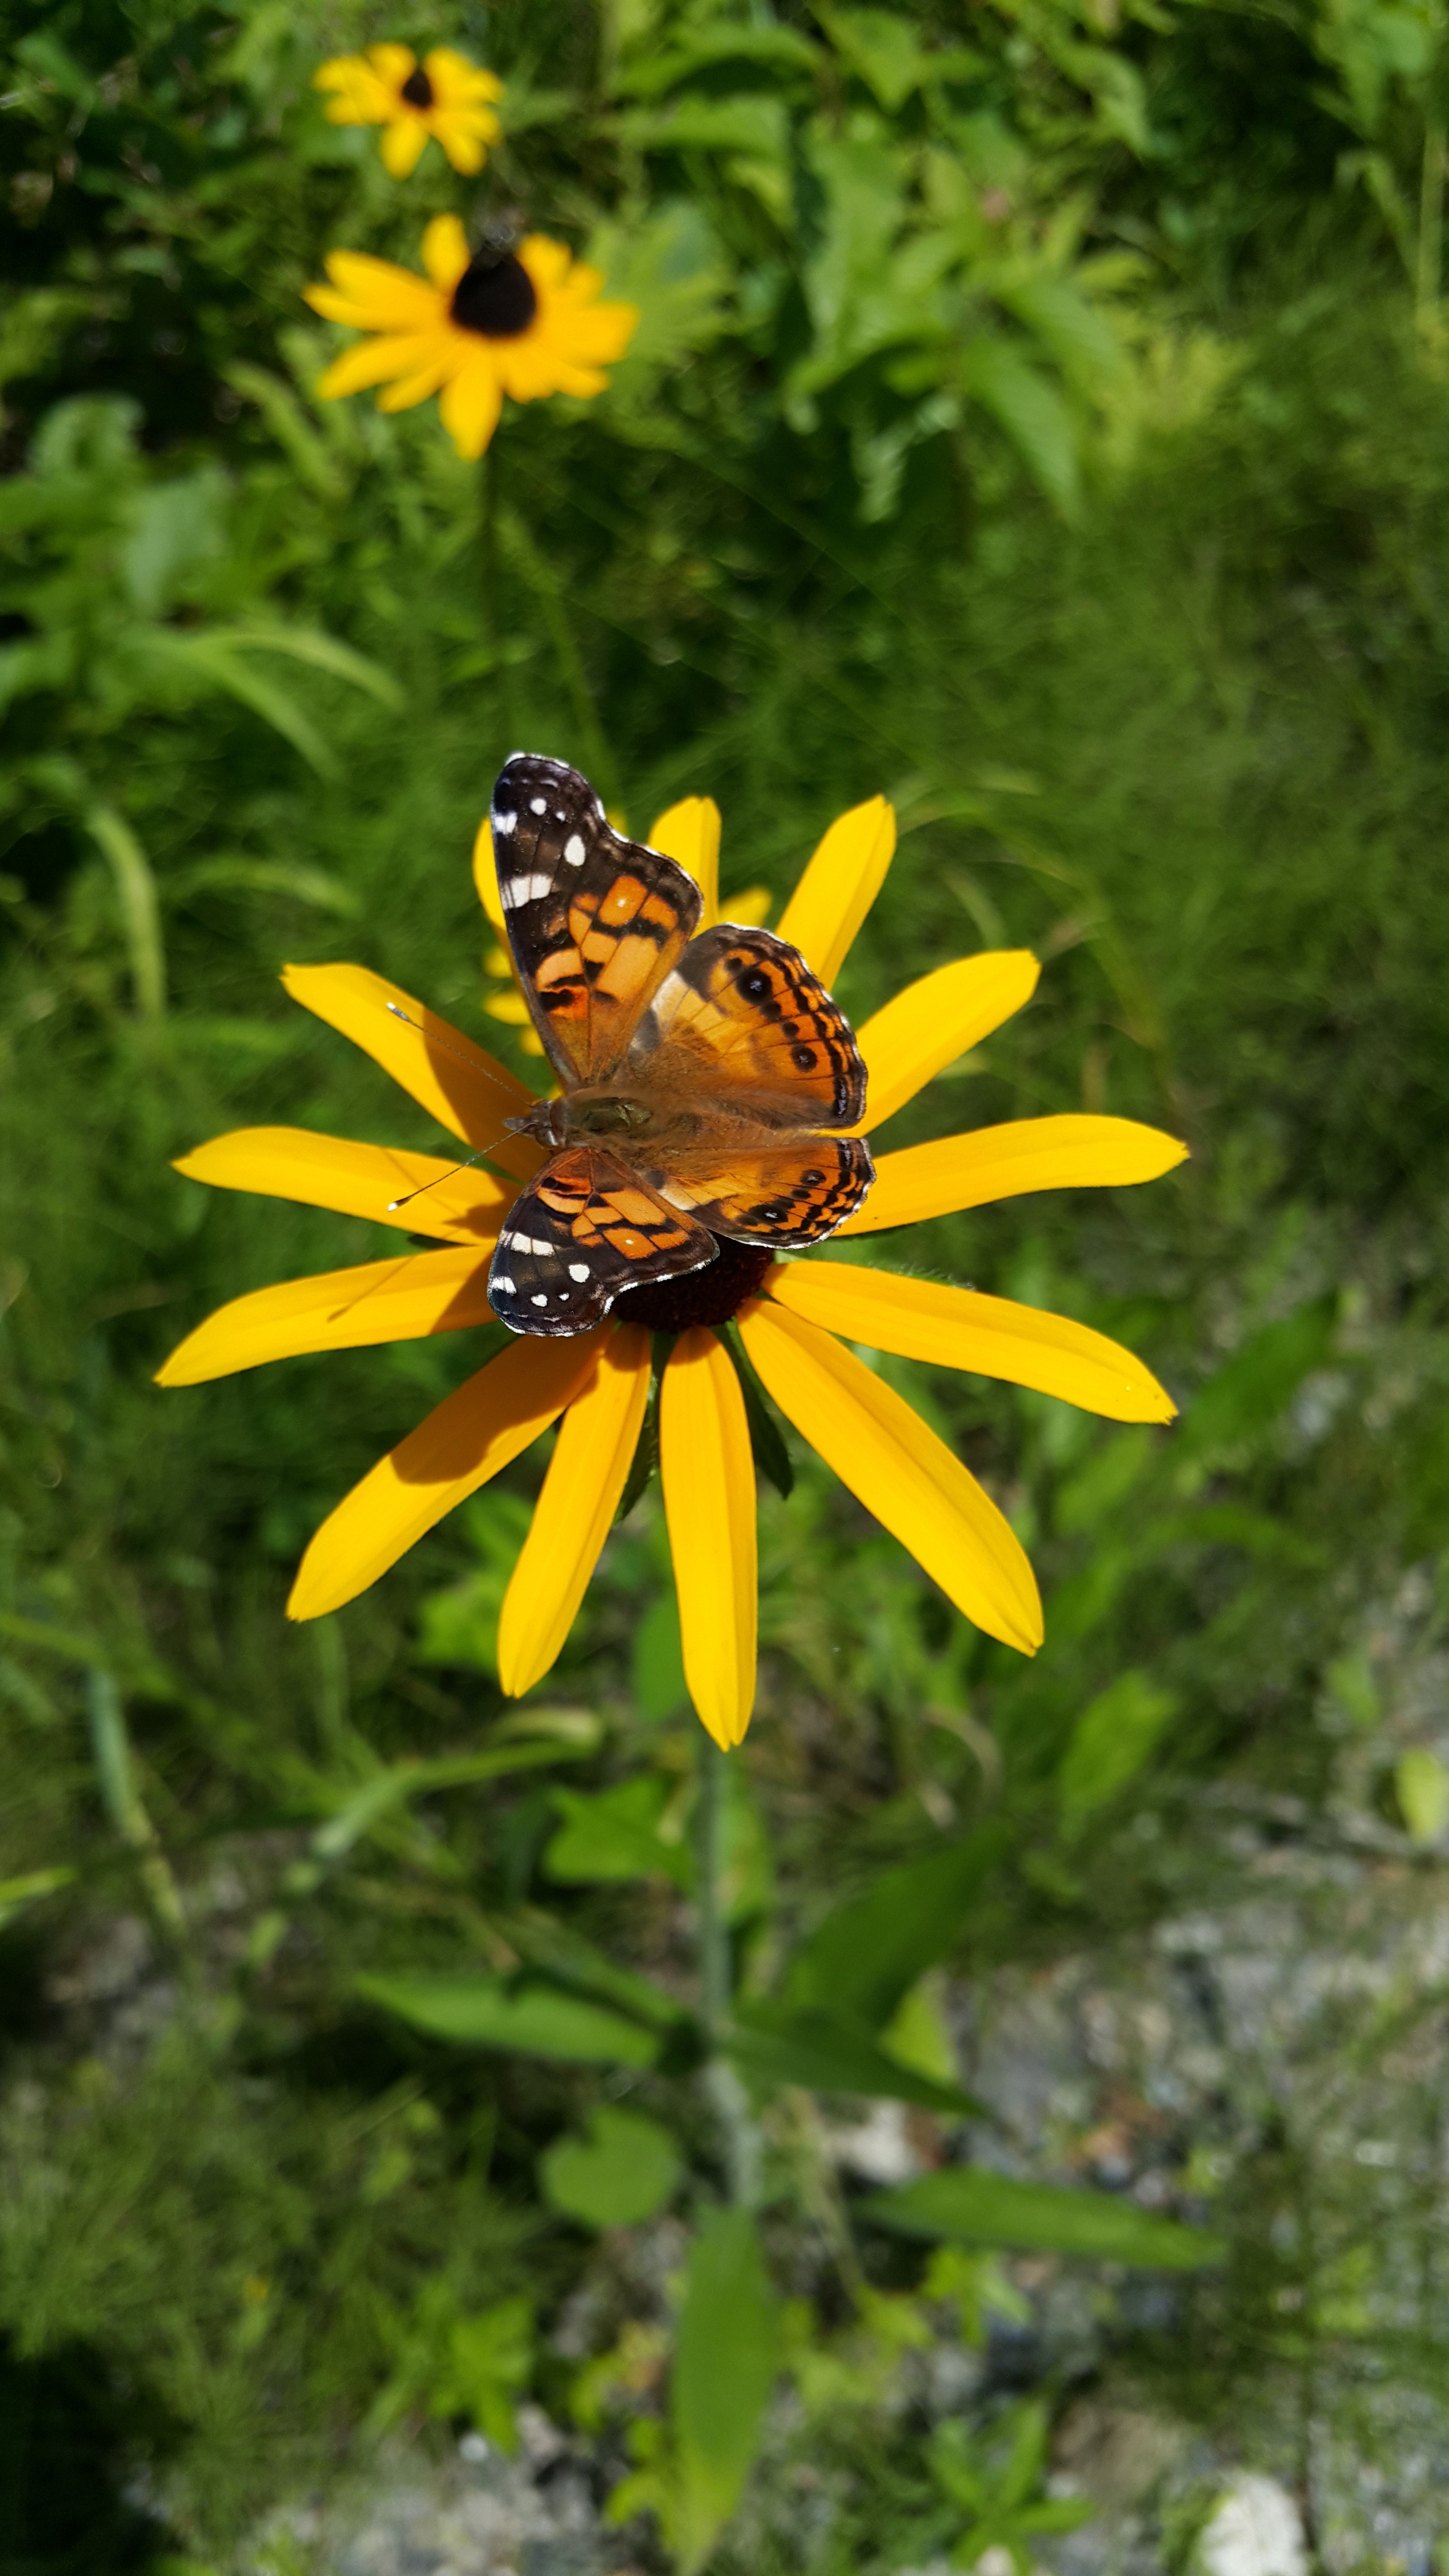
nature, plant, meadow, leaf, flower, summer, wildlife, spring, insect, botany, butterfly, yellow, garden, flora, fauna, invertebrate, wildflower, yellow flowers, nectar, macro photography, honey bee, daisy family